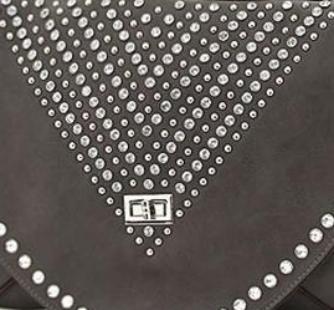
Texture: studded